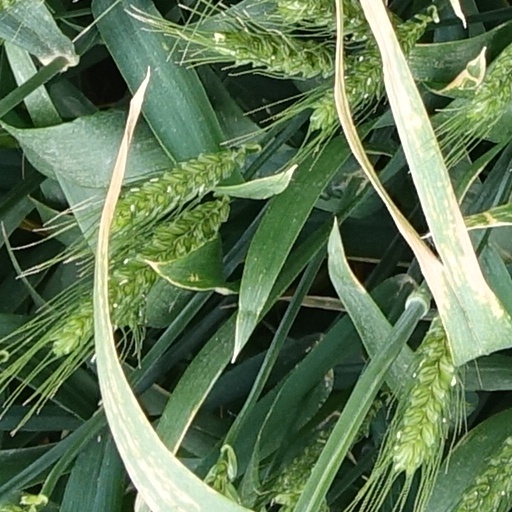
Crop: wheat